Vladimir Grosu

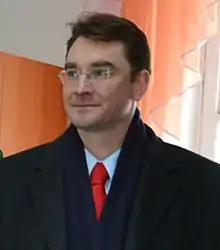
Grosu in 2012

Vladimir Grosu (born 21 June 1975) is a Moldovan jurist and politician. He served as Minister of Justice from 18 February 2015 to 30 July 2015.